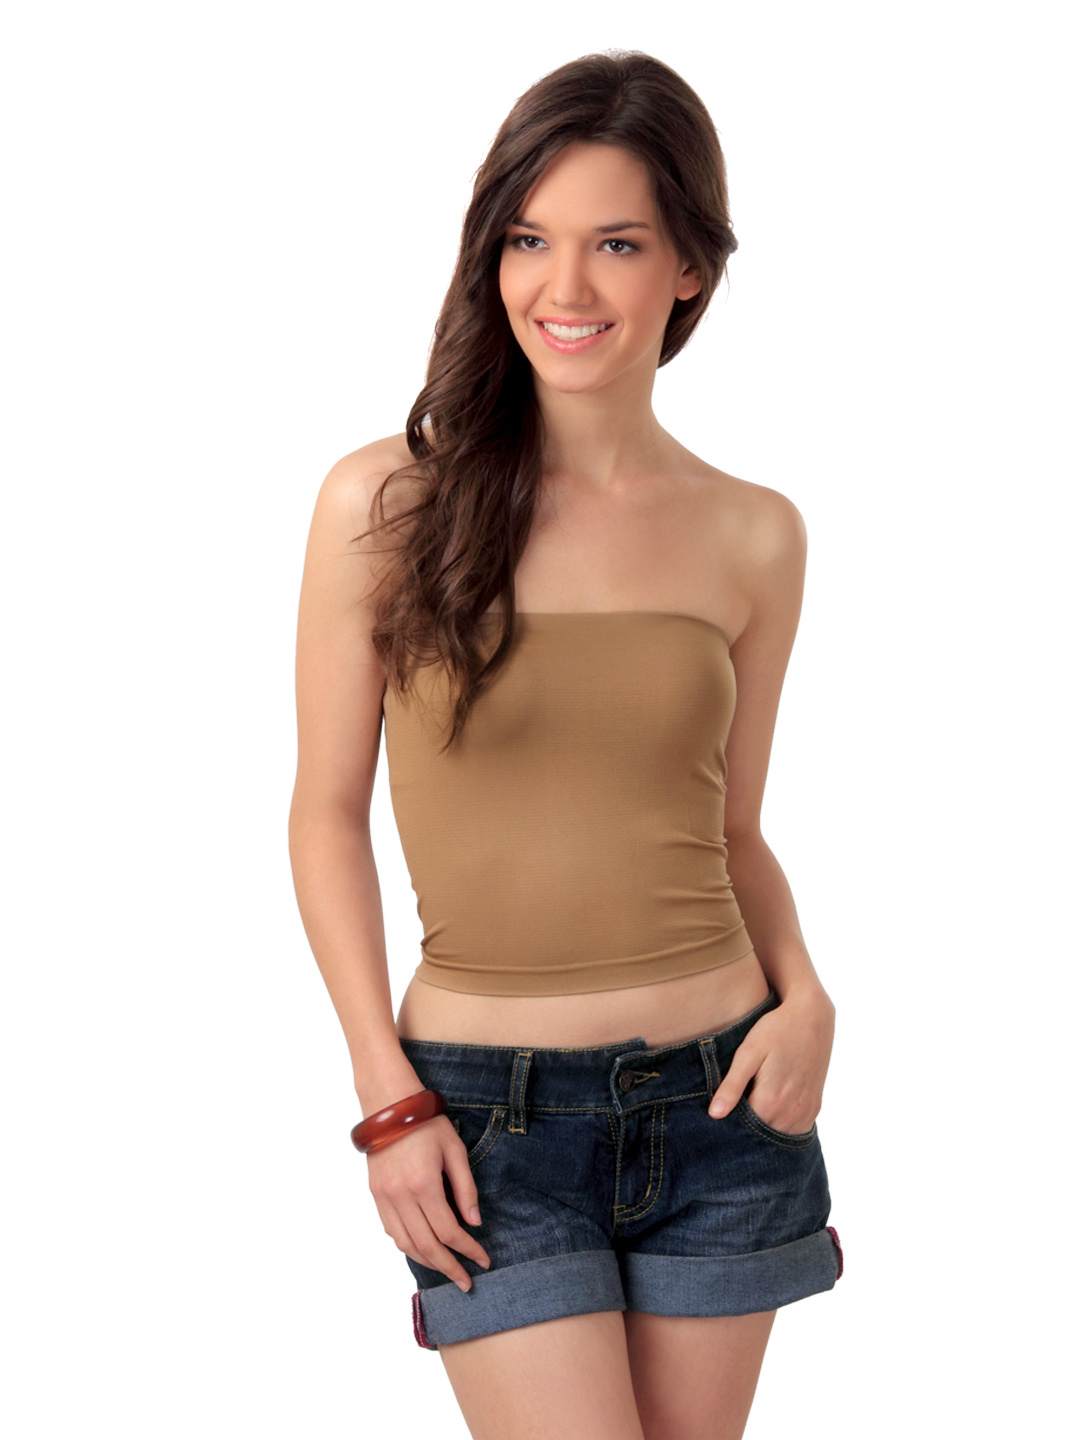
Femella Women Brown Tube Top
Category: Apparel / Topwear / Tops
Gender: Women
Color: Brown
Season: Fall 2012
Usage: Casual